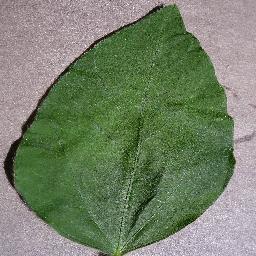
Label: Soybean___healthy